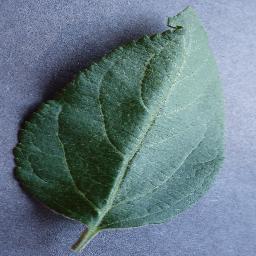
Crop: apple
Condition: healthy